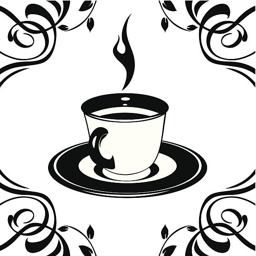
cup symbol on the ornamental background vector art illustration